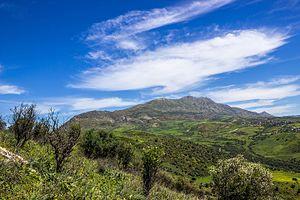
La wilaya de Mila est une wilaya algérienne située dans le Nord-Est de l'Algérie.